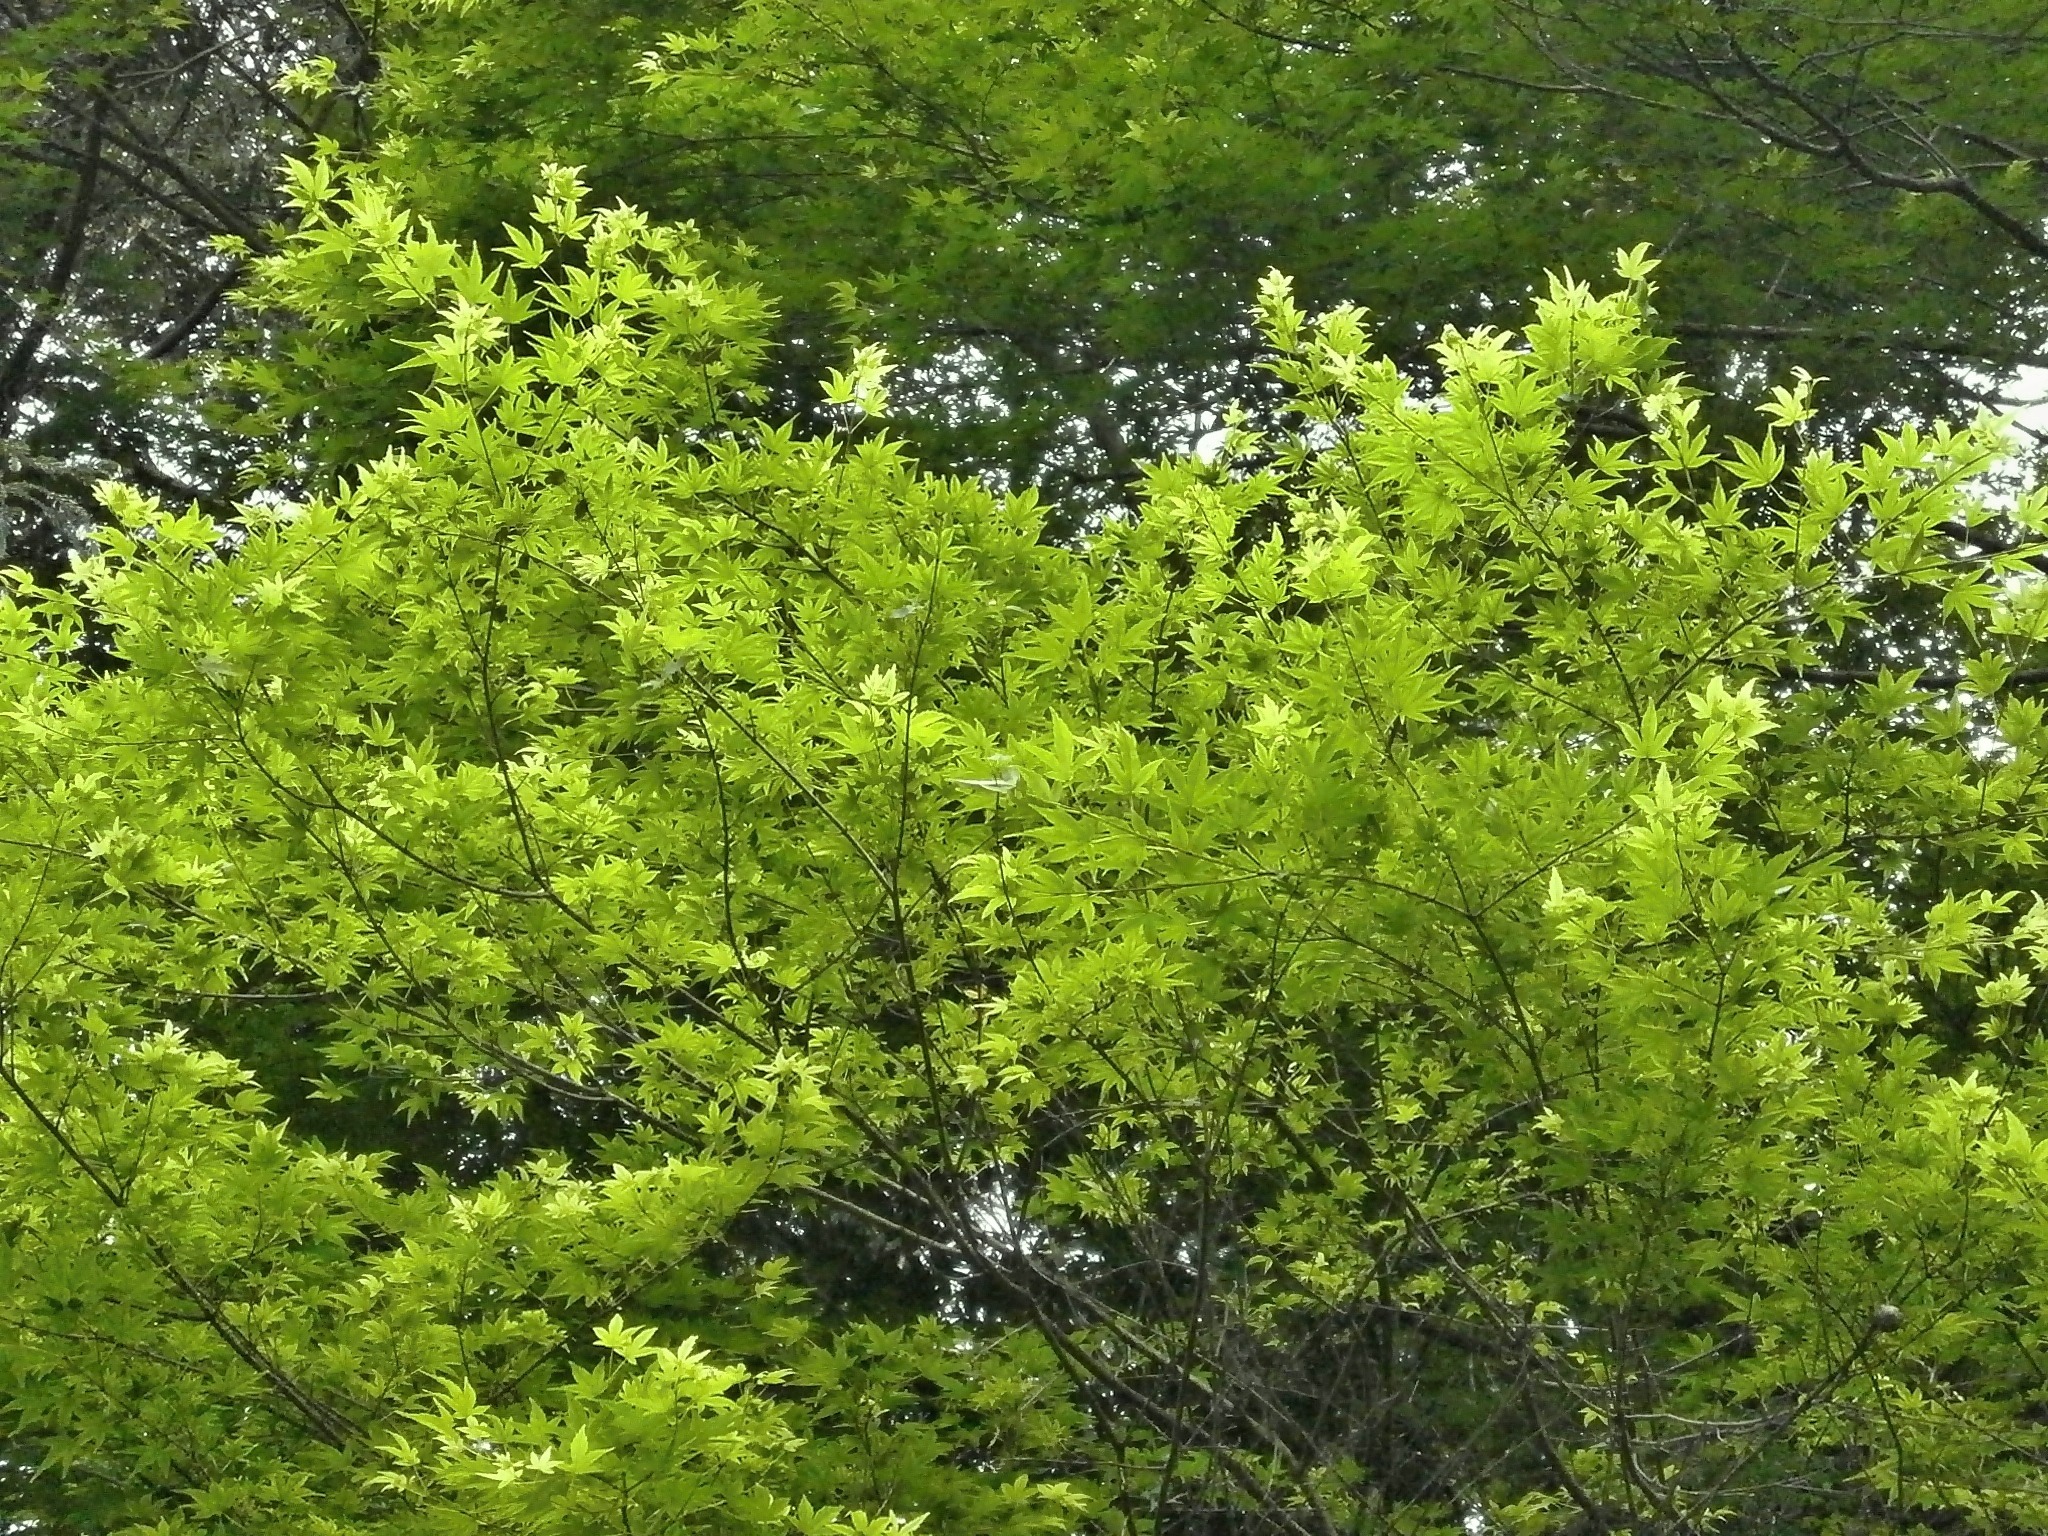
tree, forest, branch, plant, leaf, flower, green, produce, evergreen, maple, maple leaf, vegetation, shrub, deciduous, woodland, habitat, ecosystem, arboretum, flowering plant, fresh green, biome, woody plant, temperate broadleaf and mixed forest, temperate coniferous forest, land plant